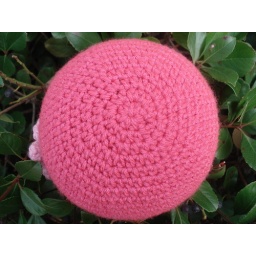
Brim Hat w/ flower in pink